Cain and Mabel

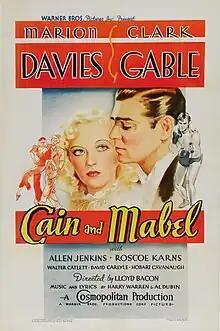
Film poster

Cain and Mabel is a 1936 American romantic comedy film directed by Lloyd Bacon and designed as a vehicle for Marion Davies in which she co-stars with Clark Gable. The story had been filmed before, in 1924, by William Randolph Hearst's production company, Cosmopolitan, as a silent called "The Great White Way", starring Anita Stewart and Oscar Shaw. In this version, Robert Paige introduced the song "I'll Sing You a Thousand Love Songs", with music by Harry Warren and words by Al Dubin, who also wrote "Coney Island", "Here Comes Chiquita", and other songs.